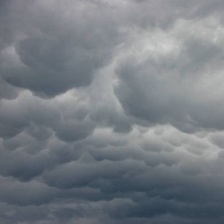
Cloud type: Altocumulus